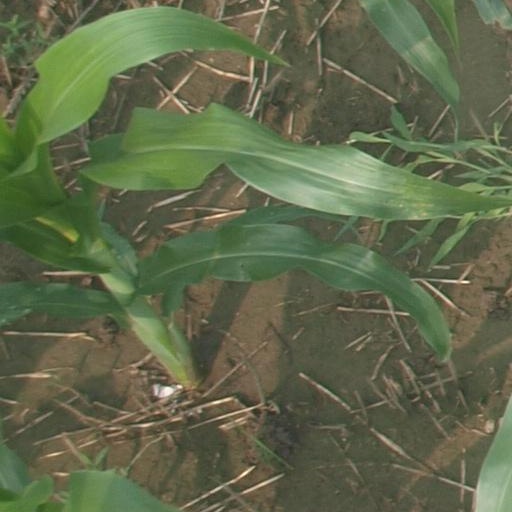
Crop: maize; corn